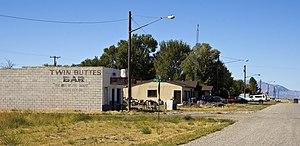
Centre ville, Atomic City, Idaho, Etats-Unis
Atomic County est une municipalité située dans le comté de Bingham dans l'État américain d'Idaho. Sa population était de 29 habitants au recensement de 2010.